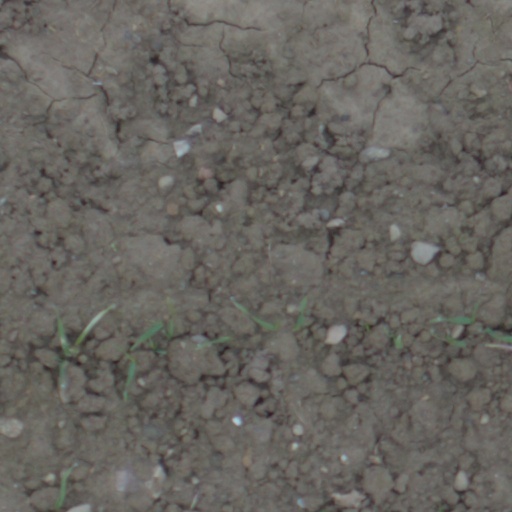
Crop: wheat